Christ Washing the Disciples' Feet (Tintoretto)

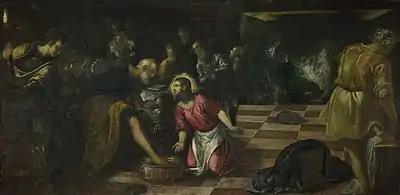
The National Gallery, c. 1575–1580

It is now considered that the version in the Shipley is the original painting from St. Marcuola. It was moved from the church by 1648, and next heard of when it was put up for auction on 2 June 1814 at Phillips in London by Alexis Delahante, a French dealer and entrepreneur who was returning to live in Paris. As lot 43 it was sold to H. Baring Esq., of Devonshire Place, London for £32.12.0 and was sold by him the next day to Sir Matthew White Ridley of Blagdon, Northumberland for £43.1.0. The painting was subsequently given to the Church, now Cathedral, of St Nicholas, Newcastle upon Tyne, where it was hung in July 1818. Following its authentication in 1976 by Rodolfo Palluchini, an expert in Tintoretto's work, it was sent to London for cleaning and restoration, and offered on loan to Tyne and Wear Museums in 1980, when it was hung in the Shipley Art Gallery. In 1982, it was shown in the major exhibition 'The Genius of Venice' at the Royal Academy, London.